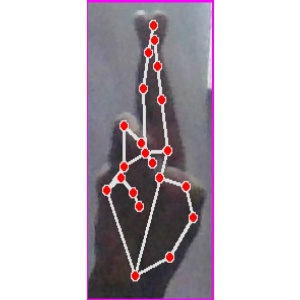
अक्षर: र